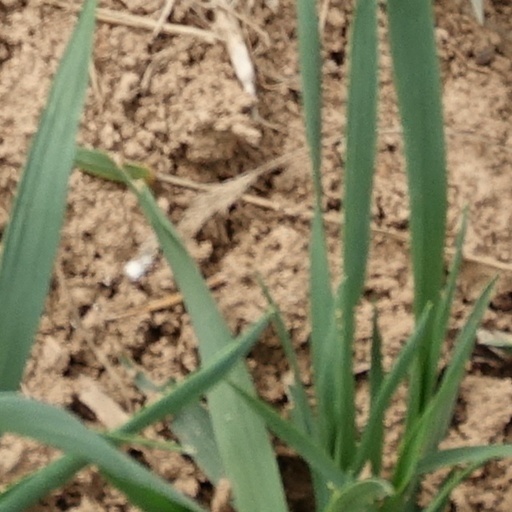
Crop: wheat